Bulverket

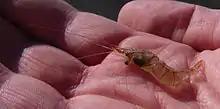
A ""krampmack""("Palaemon adspersus")

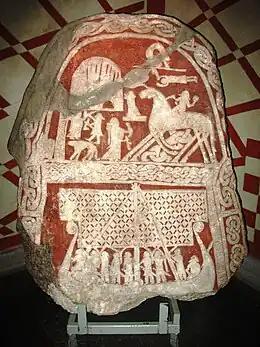
Picture stone from Tjängvide, Gotland. One of the stones depicting a square sail of the kind used on "Krampmacken".

In 1979–80, the "Krampmacken", a reconstruction of a Viking boat, was built based on the Bulverket boat. One of the initiators of the project was archeologist and director of the Gotlandic department of Swedish National Heritage Board ("RAGU"), Erik Nylén. It was named after the Gutnish word for the common Baltic shrimp, "Palaemon adspersus": ""krampmack"", since the shape of the boat resembled a small shrimp.